Augusto Ferrer-Dalmau

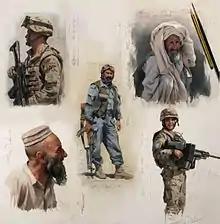
Sketches made by the artist in Afghanistan in August 2012

Throughout his professional career he has held individual exhibitions at private galleries in Barcelona, Madrid, London, Paris and New York as well as at institutional centers such as: